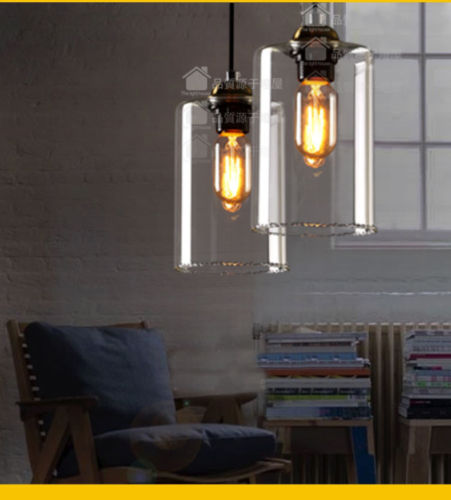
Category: lamp